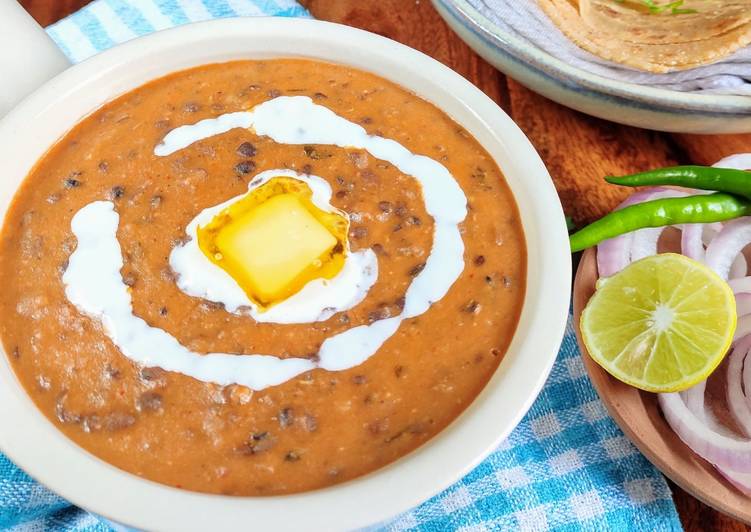
Dish: dal_makhani